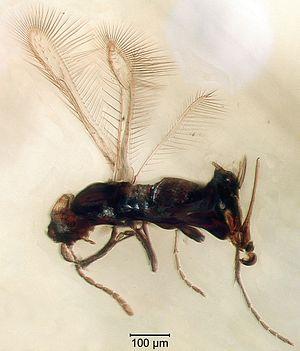
L'ambre birman, également appelé burmite, est la résine fossile extraite du gisement de la vallée de Hukawng dans le nord de la Birmanie. Cet ambre qui date d'environ 99 millions d'années, soit du Cénomanien, présente un intérêt paléontologique considérable en raison des animaux préhistoriques et des plantes qui y sont conservés sous forme d'inclusions. Des arthropodes fossiles, mais aussi des oiseaux, des lézards, des serpents, des grenouilles et des restes fragmentaires de dinosaures sont restés captifs dans cette résine.
Myanmymar est un genre éteint de minuscules insectes hyménoptères térébrants de la famille des Mymaridae. Ce sont des parasitoïdes oophages.